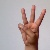
The image shows a hand gesture representing the letter 'W' in Indian Sign Language.